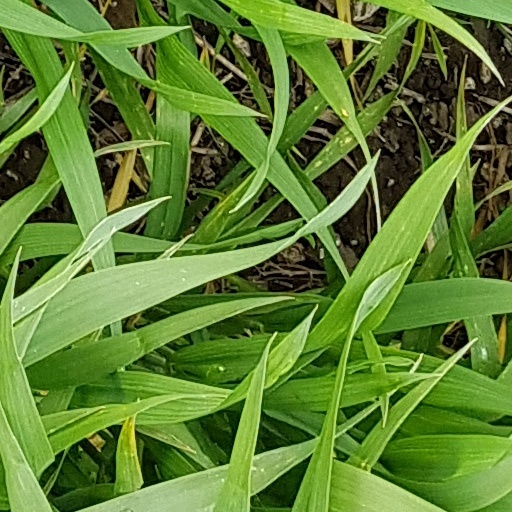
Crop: wheat